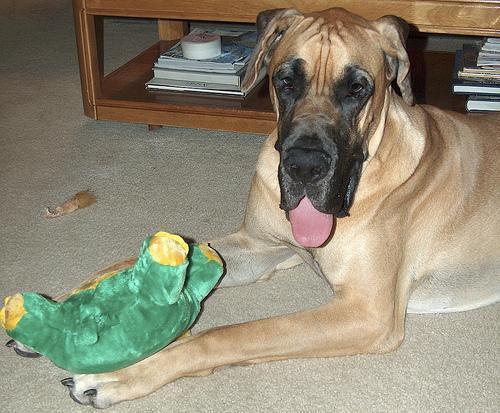
Great_Dane